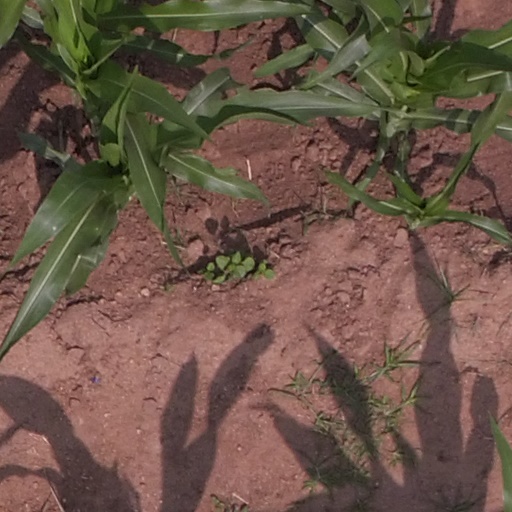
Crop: maize; corn